Prison education

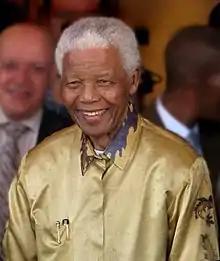
Nelson Mandela, who studied for his post-secondary degree while imprisoned.

Prison education is generally less well-established throughout Africa in comparison to the Western world. The first prison in Nigeria was established in 1872; however, as of 2010, no formal education programme had ever been implemented by the Nigerian government; in 1986, one prison launched organised educational programmes though they were run and funded by inmates. Following the death of "de facto" Nigerian President Sani Abacha in 1998, many political prisoners were released, bringing considerable media attention to the "grim conditions" they faced; prison in Nigeria was seen as purely punitive, with little to no resources given for infrastructure and rehabilitation programmes, like education. The provision of education was varied from prison to prison, though typically offered nothing better than informal apprenticeships in trades necessary to keep prisons operational. However, by 2016, the National Open University of Nigeria had established training centers at six Nigerian prisons, and offers inmates a 50% discount on all tuition fees.